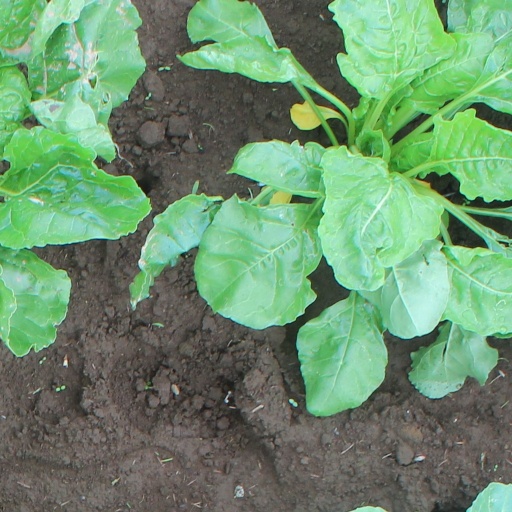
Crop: sugar beet